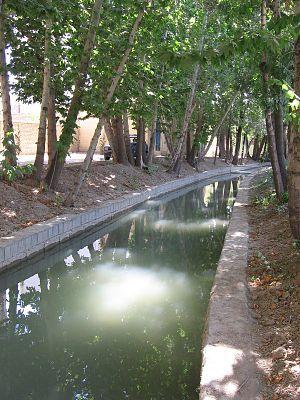
Un madi est une sorte de petit canal destiné à acheminer l'eau du fleuve Zayandeh rud vers la ville d'Ispahan et ses alentours. Un réseau hydrographique artificiel composé de nombreux madis a été dessiné par Sheikh Bahai, ingénieur de Shah Abbas, et a été utilisé au moins depuis le XVIIᵉ siècle.